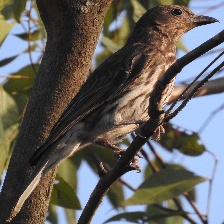
Species: AUSTRALASIAN FIGBIRD
Scientific name: SPHECOTHERES VIEILLOTI